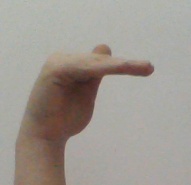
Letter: khaa